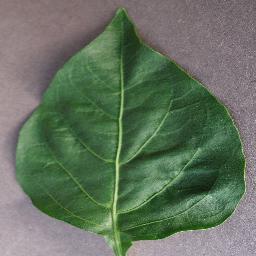
Label: Pepper,_bell___healthy